Alpha Beam with Ernie

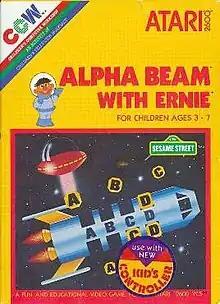
North American cover art

Alpha Beam With Ernie is an edutainment video game released for the Atari 2600 by Atari, Inc. in 1983. It was developed in conjunction with the Children's Computer Workshop. The game was programmed by Michael Callahan and Preston Stuart.